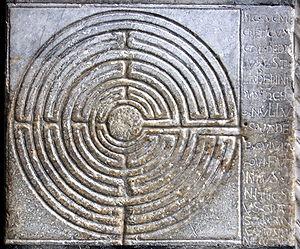
Labyrinthe digital situé à l'entrée de la cathédrale.
L'individuation est un concept-clé de la psychologie analytique du psychiatre suisse Carl Gustav Jung.